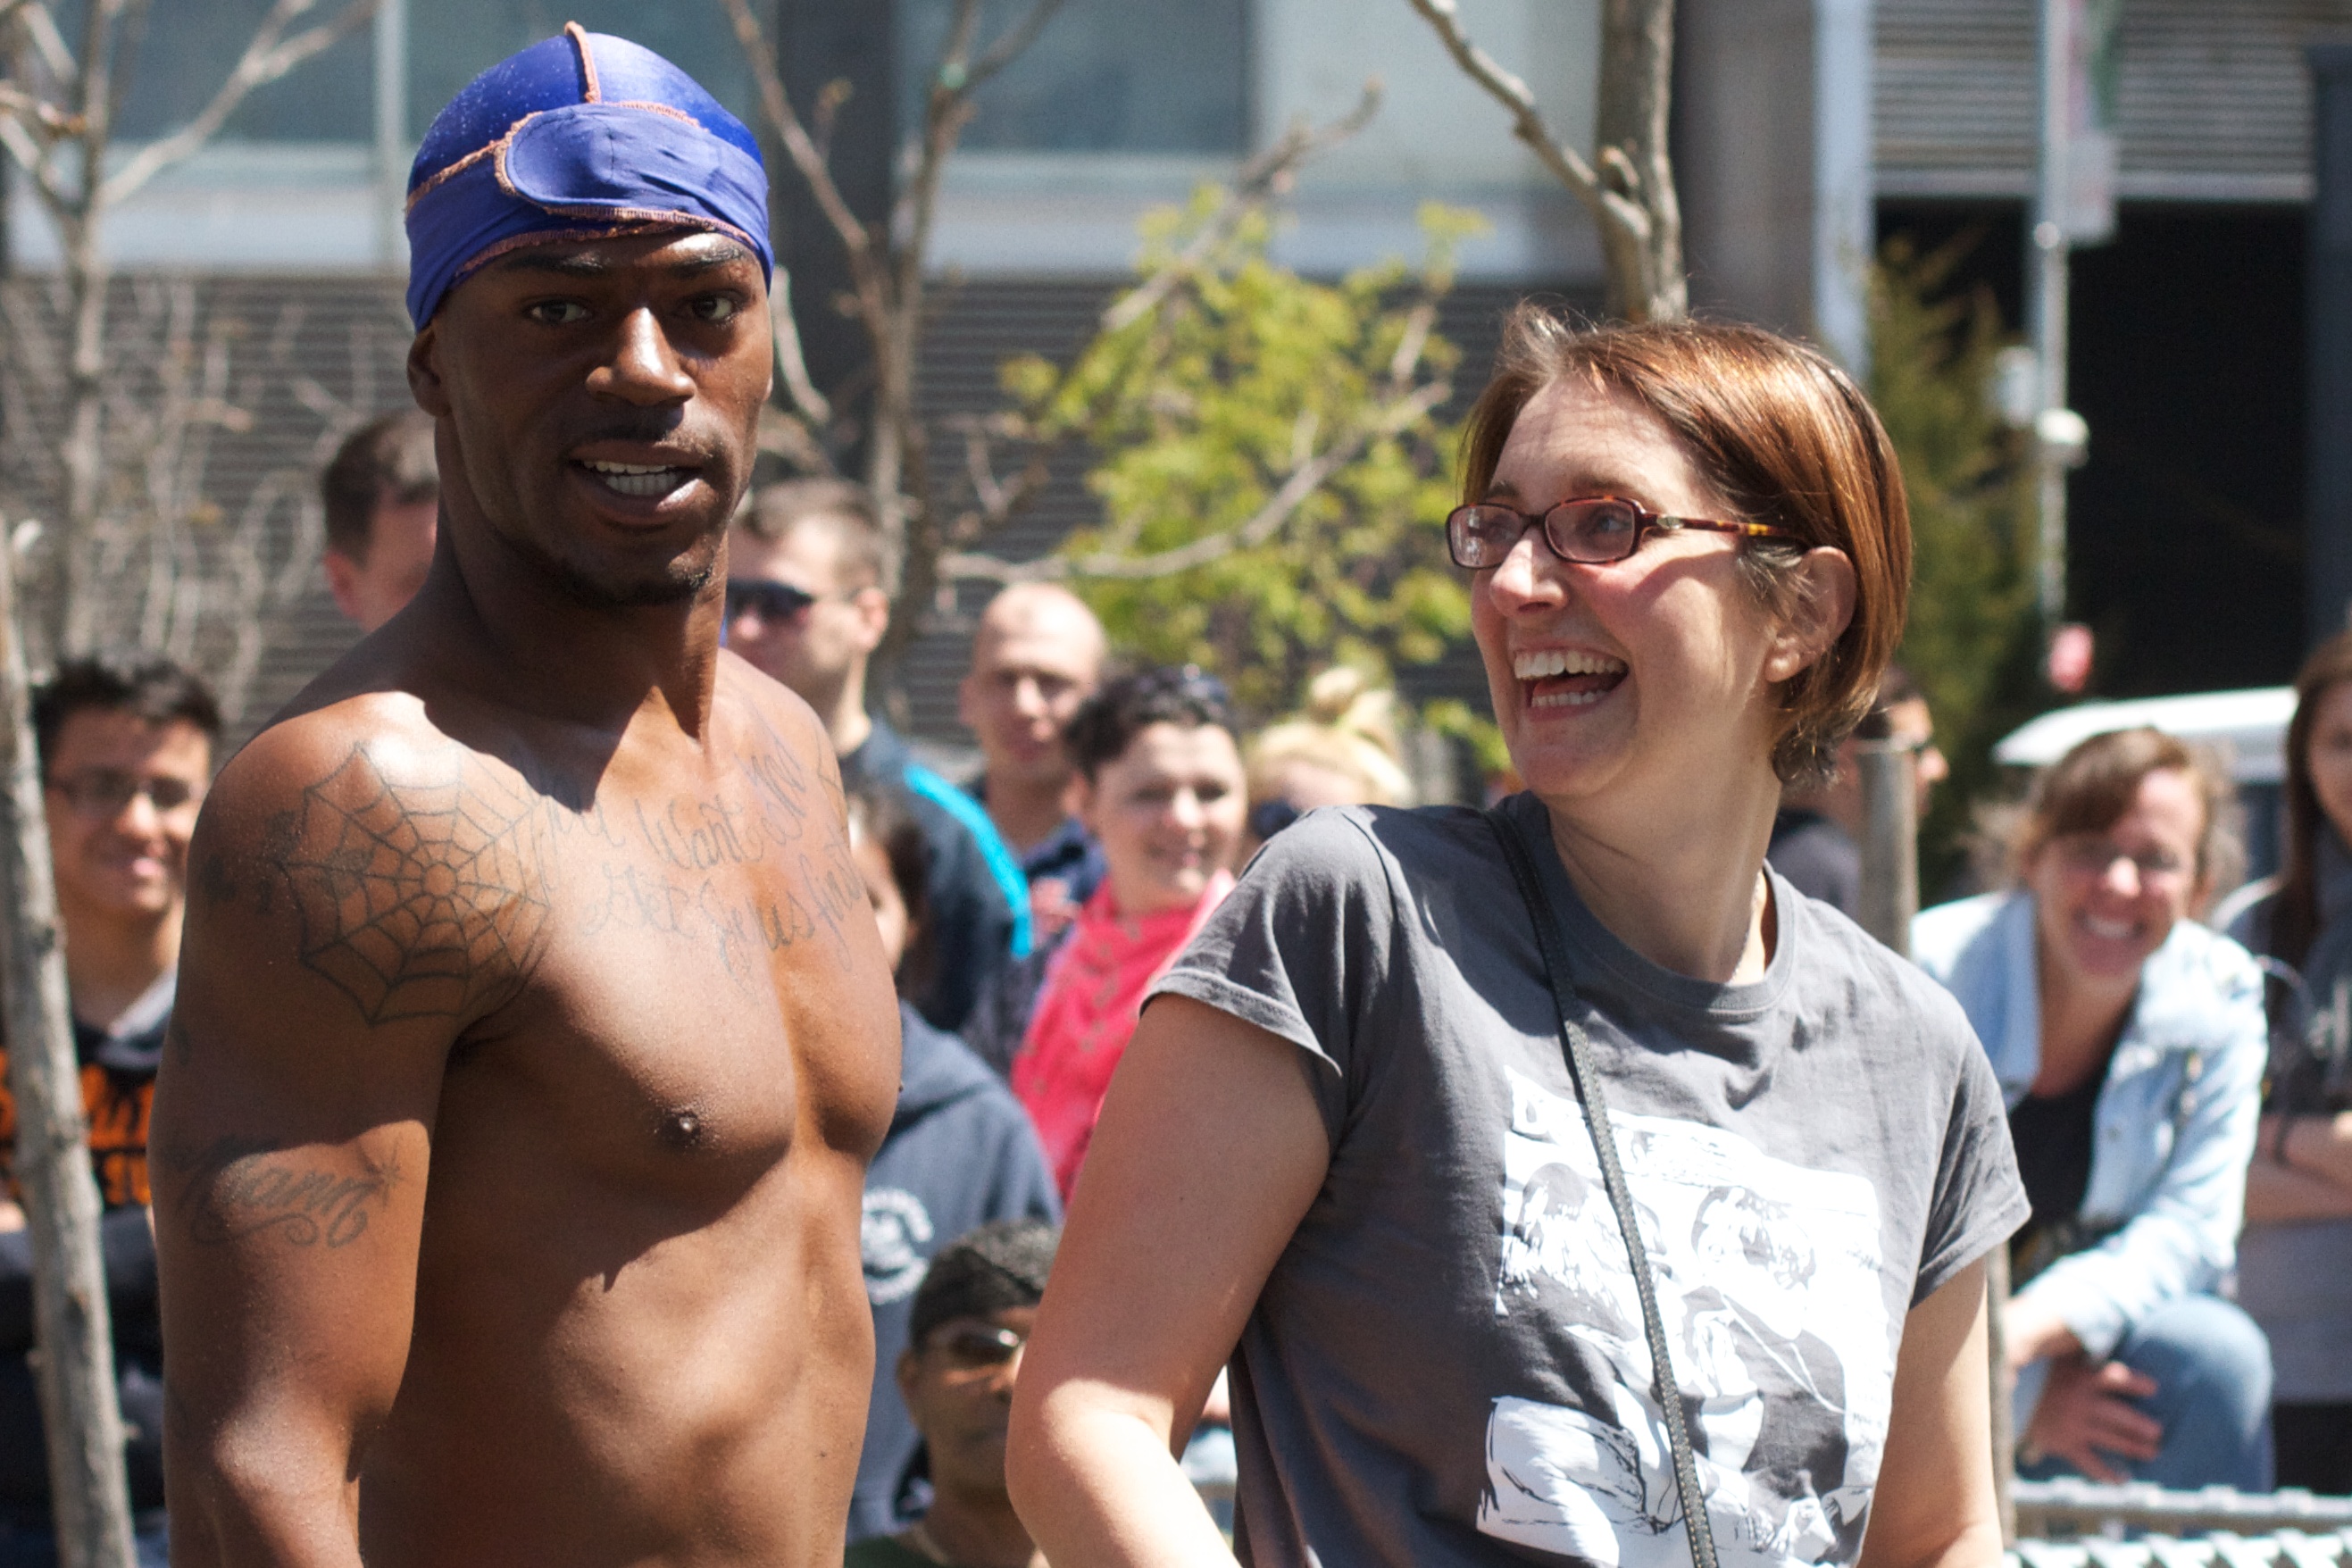
crowd, parade, festival, event, pride parade, endurance sports